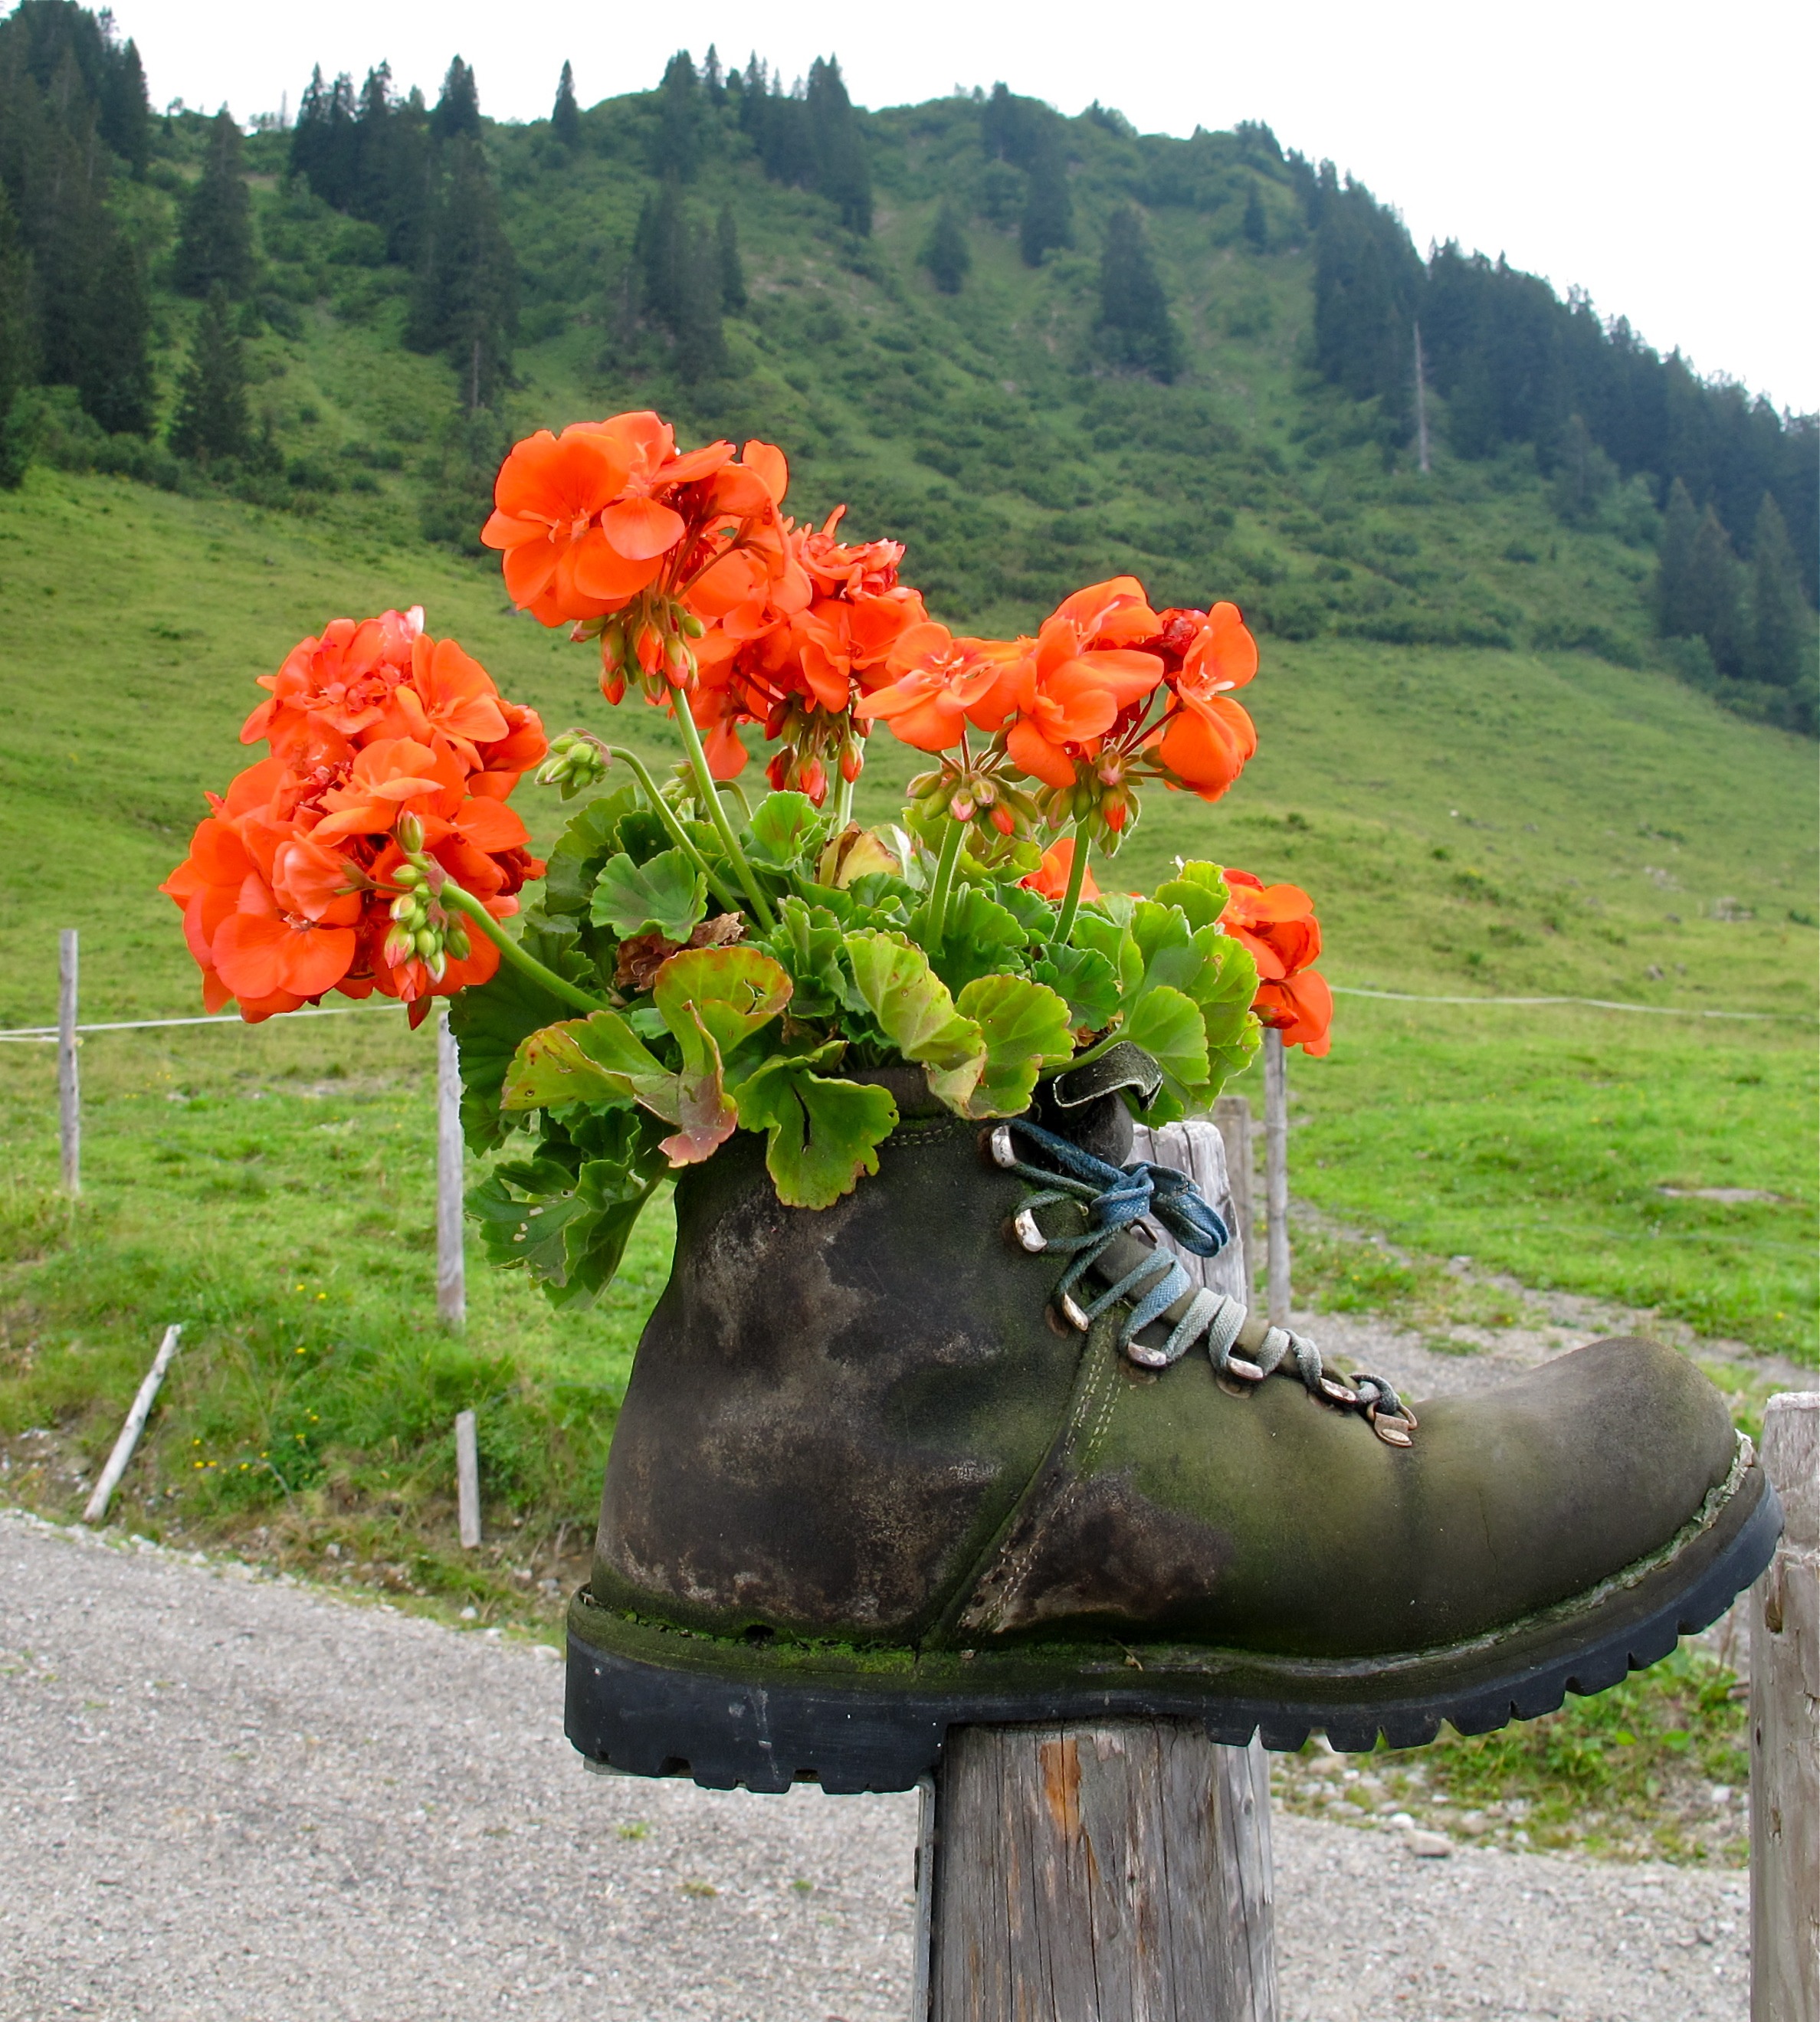
nature, shoe, fence, post, plant, meadow, flower, green, garden, flowers, trees, hiking shoes, geranium, mountains, shrub, flowerpot, away, firs, mountain shoe, flowering plant, land plant, allgau